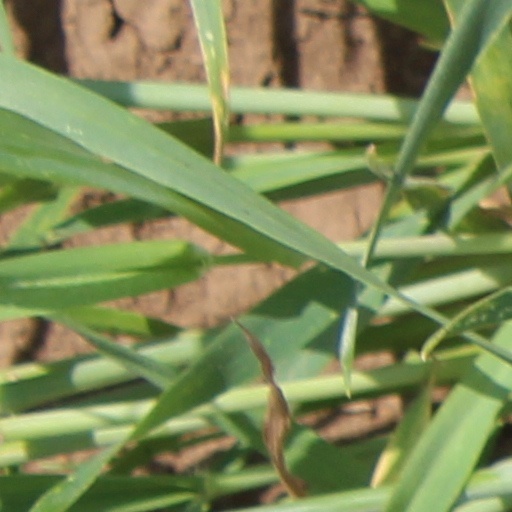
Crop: wheat